Energy in the Faroe Islands

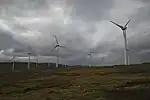
The 12 MW Húsahagi wind farm in 2019

Wind power was introduced in 1993, producing as little as 423 MWh at first, but rising to 90 GWh by 2022. In 2014, the DKK 180 million 12 MW Húsahagi wind farm with Enercon 900 kW turbines became operational near Torshavn and increased wind capacity from 6.6 to 18.6MW; this decreased oil consumption by 8,000 ton (approximately 4M€) per year.